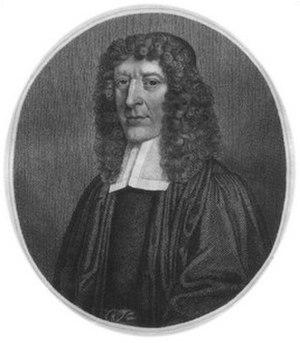
Ralph Cudworth. Русский: Ральф Кедворт. Slovenčina: Ralph Cudworth.
Ralph Cudworth, philosophe anglais, est un membre de l'école des Platoniciens de Cambridge. Il est en particulier connu pour être l'auteur en langue anglaise du néologisme consciousness, qui sera repris par Locke et traduit en français par conscience.